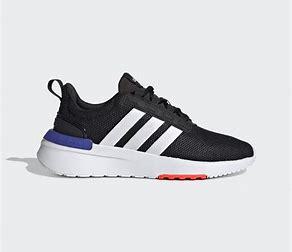
Brand: Adidas
Model: Racer TR21